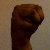
The image shows a hand gesture representing the letter 'M' in Indian Sign Language.